Para-SAR

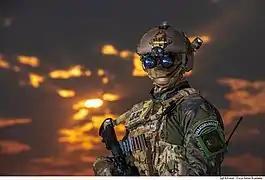
A Para-SAR commando.

The Brazilian Air Force has a long history of parachute training. In 1943, at the former Afonsos Field School of Aeronautics and with the support of the Air Force, cadet academy instructor Achile Garcia Charles Astor first introduced civil parachute training in Brazil.